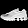
Label: Sneaker